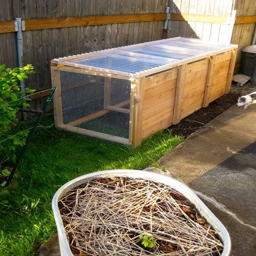
if you 're lucky enough to have a little outdoor space to compost then you might consider taking a look at this handmade - compartment bin